Looped square

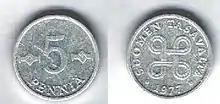
The ⌘ symbol on a 1977 Finnish 5 penni coin

The looped square (⌘), also known as Saint John's Arms, Saint Hannes cross (related to Swedish , Danish , and Finnish ), and as the command-key symbol due to its use on the command key on Apple computer keyboards, is a symbol consisting of a square with outward pointing loops at its corners. It is referred to as a looped square, for example, in works regarding the Mississippian culture (approximately 800 CE to 1600 CE). It is also known as the place of interest sign when used on information signs, a practice that started in Finland in the 1950s, spreading to the other Nordic countries in the 1960s.